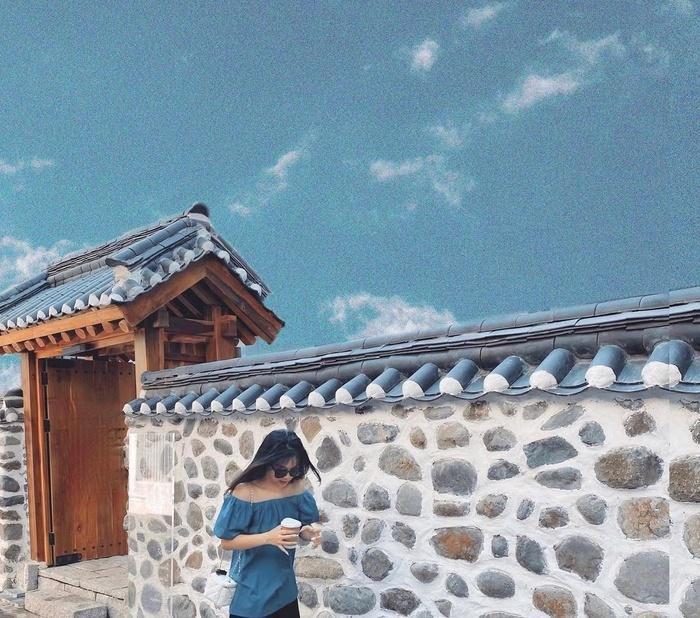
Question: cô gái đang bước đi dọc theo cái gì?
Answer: tường rào